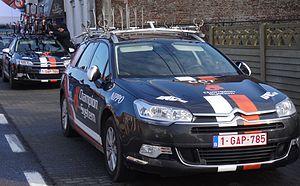
Reportage réalisé le dimanche 1er mars à l'occasion du départ et de l'arrivée de Kuurne-Bruxelles-Kuurne 2015 à Kuurne, Belgique.
La saison 2015 de l'équipe cycliste CCT-Champion System est la première de cette équipe continentale.